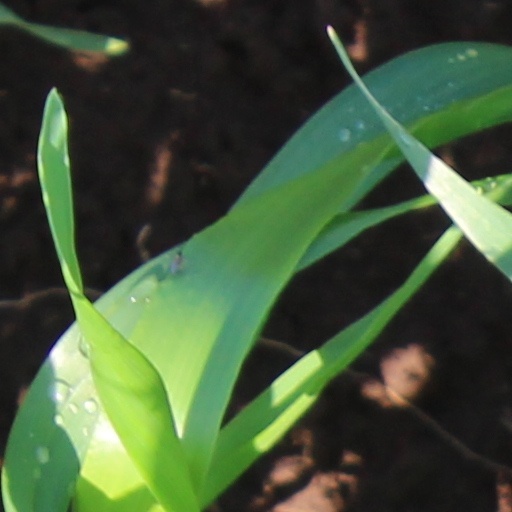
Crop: wheat